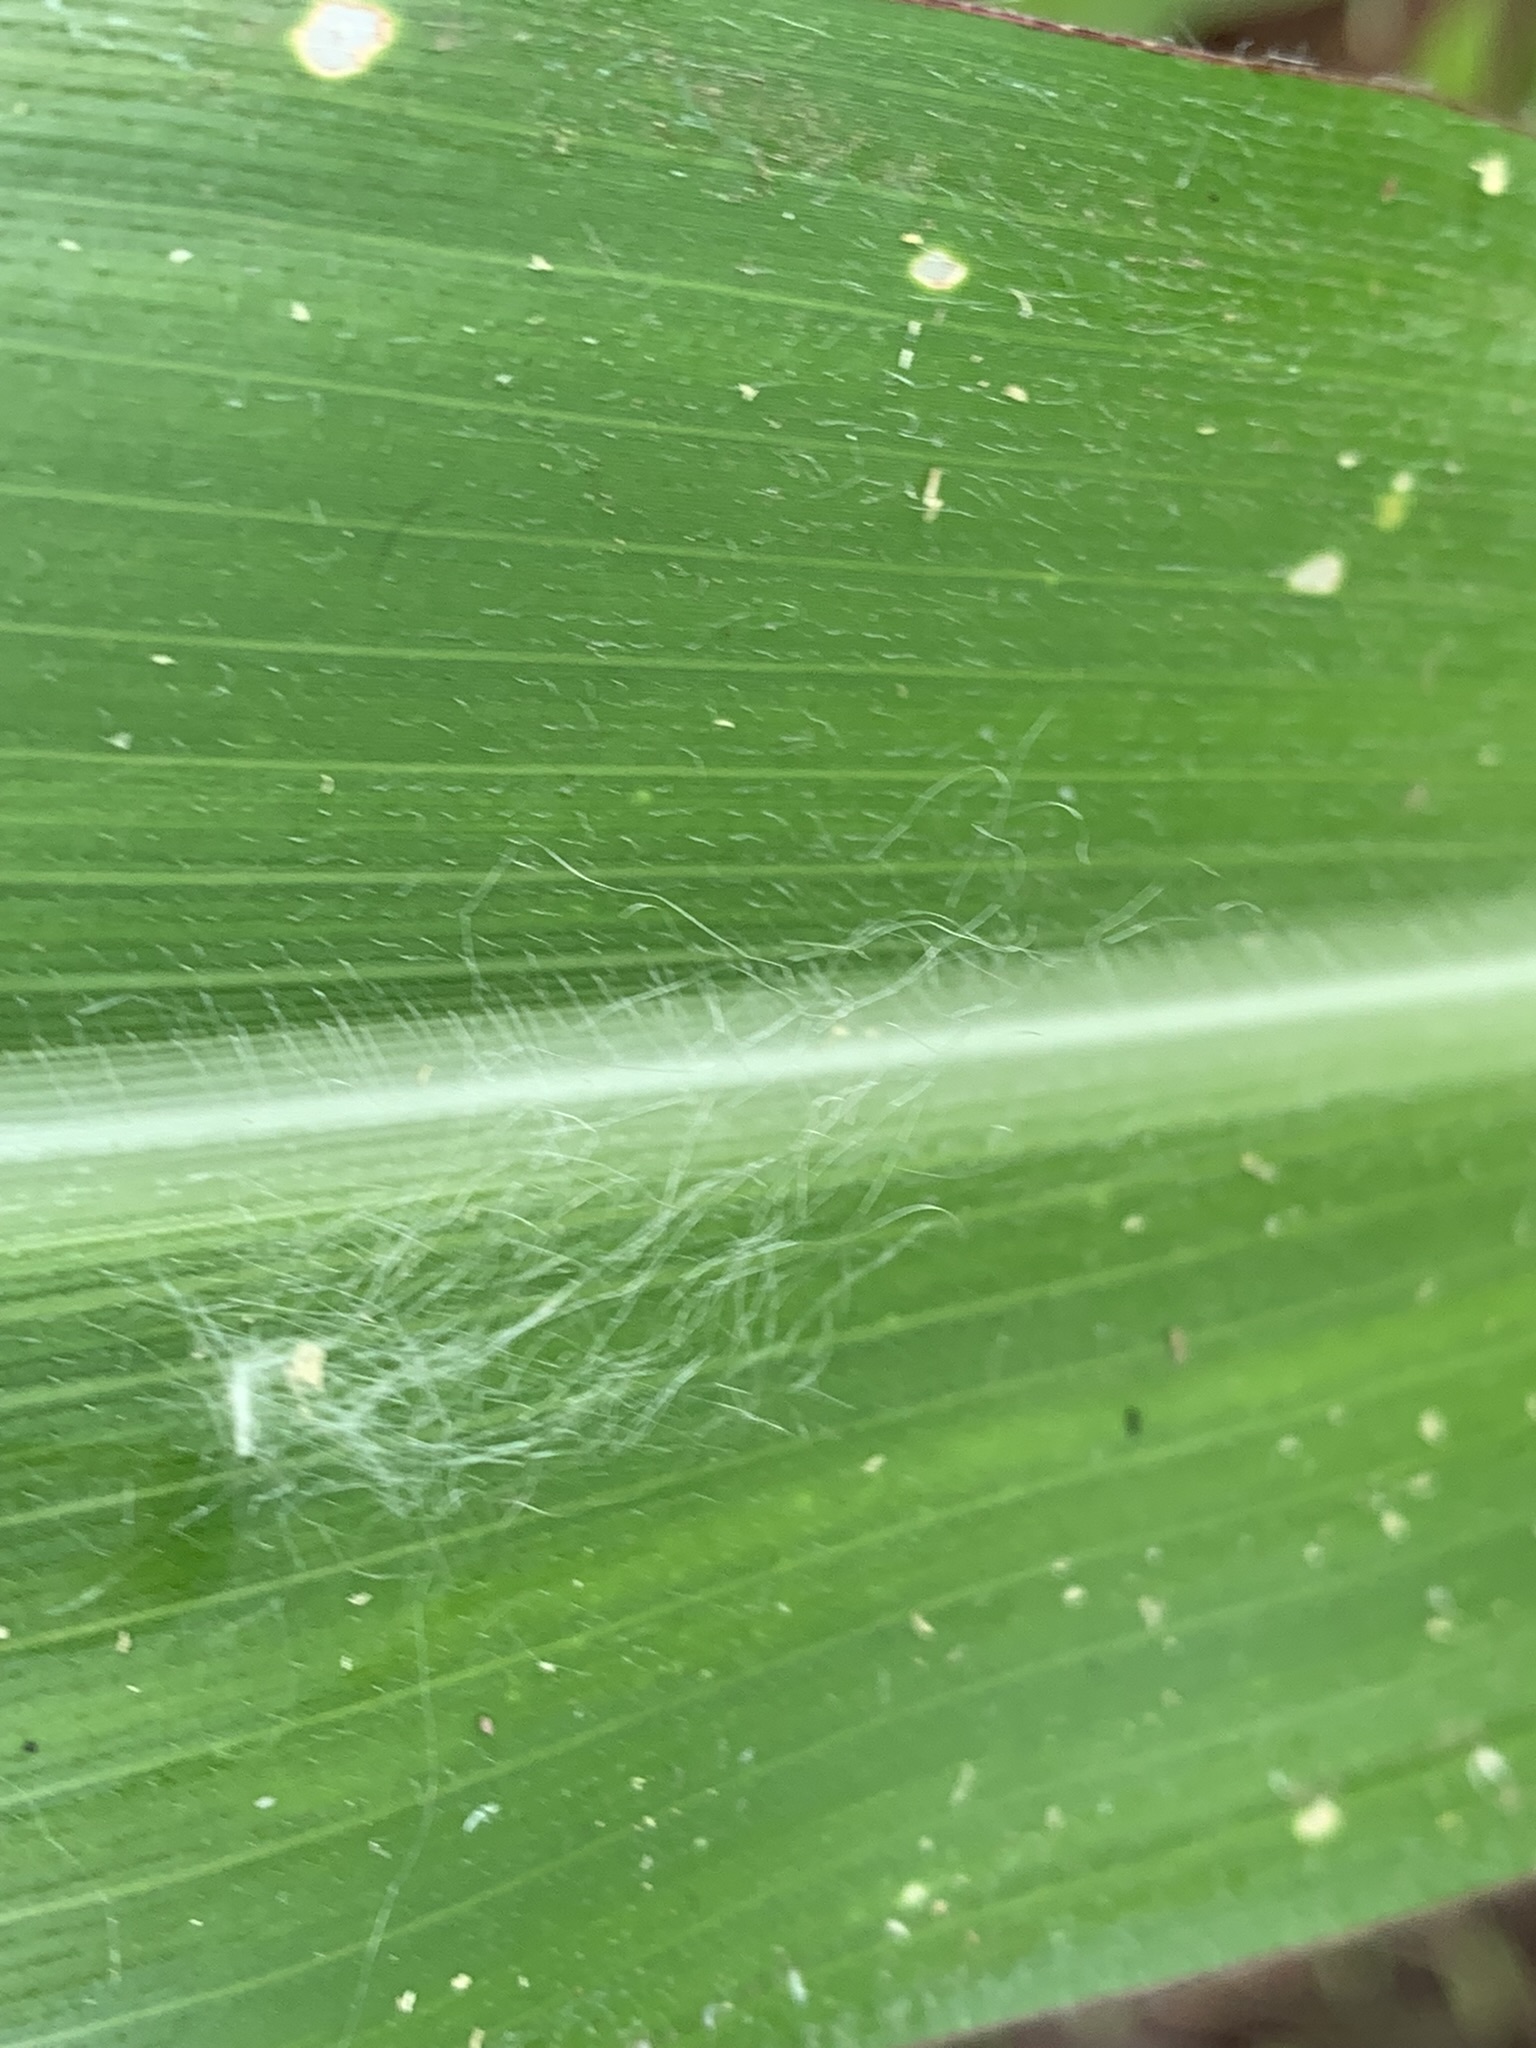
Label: Healthy